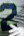
Number: 2